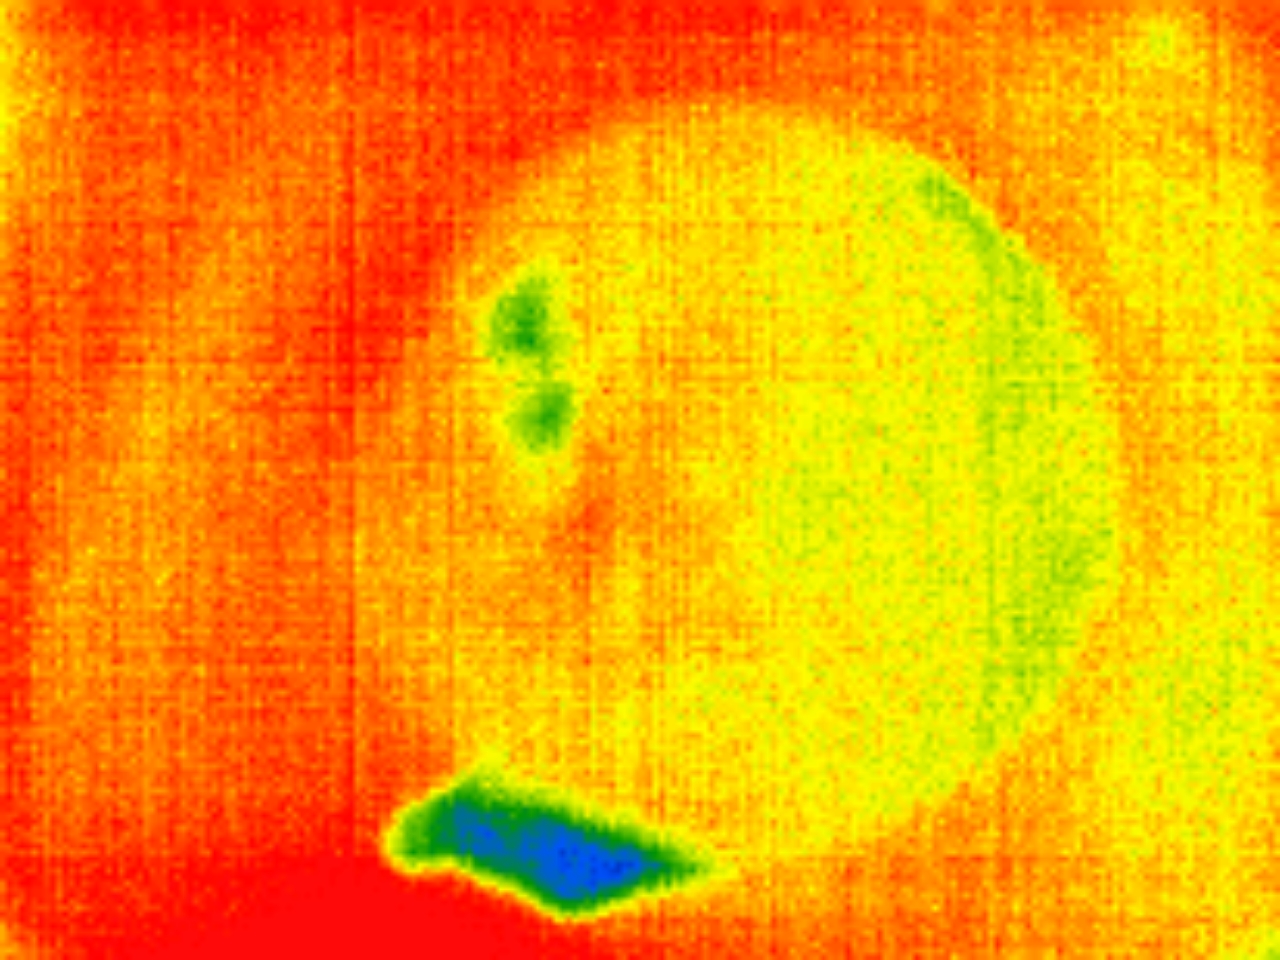
Label: Major Defect